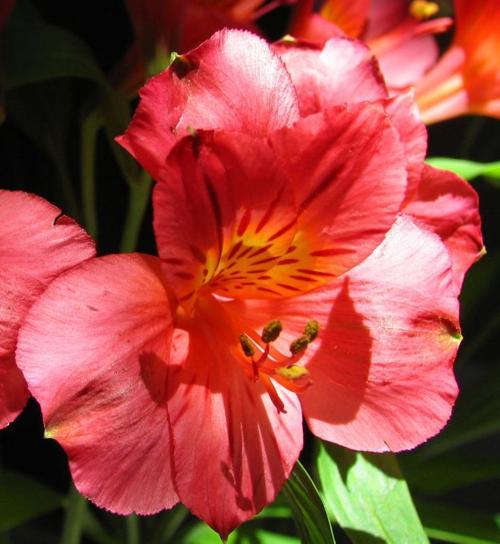
Label: peruvian lily